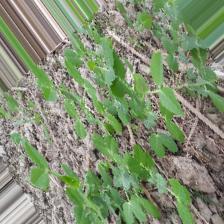
Label: Normal